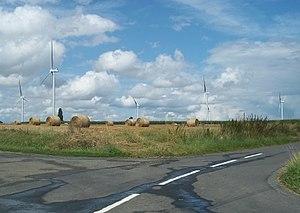
Parc éolien de Piacé, Juillé et Vivoin
Juillé (Sarthe) est une commune française, située dans le département de la Sarthe en région Pays de la Loire, peuplée de 474 habitants.